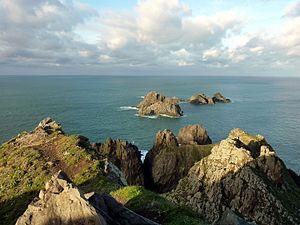
Le cap Ortegal est un cap situé dans la commune de Cariño, sur la côte nord de la Galice, en Espagne. Il constitue la limite occidentale du golfe de Gascogne.
La Galice est une communauté autonome avec un statut de nation historique, située à l'extrémité nord-ouest de l'Espagne. Elle est entourée par la principauté des Asturies, la Castille-et-León, le Portugal, l'océan Atlantique et la mer Cantabrique. Elle recouvre une superficie de 29 574 km² et sa population est estimée à 2 765 940 habitants en 2013.